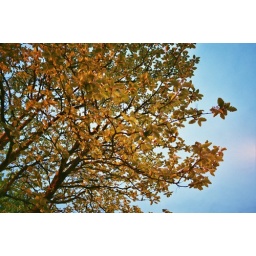
taken very early in the morning 5am, with a street lamp as lighting